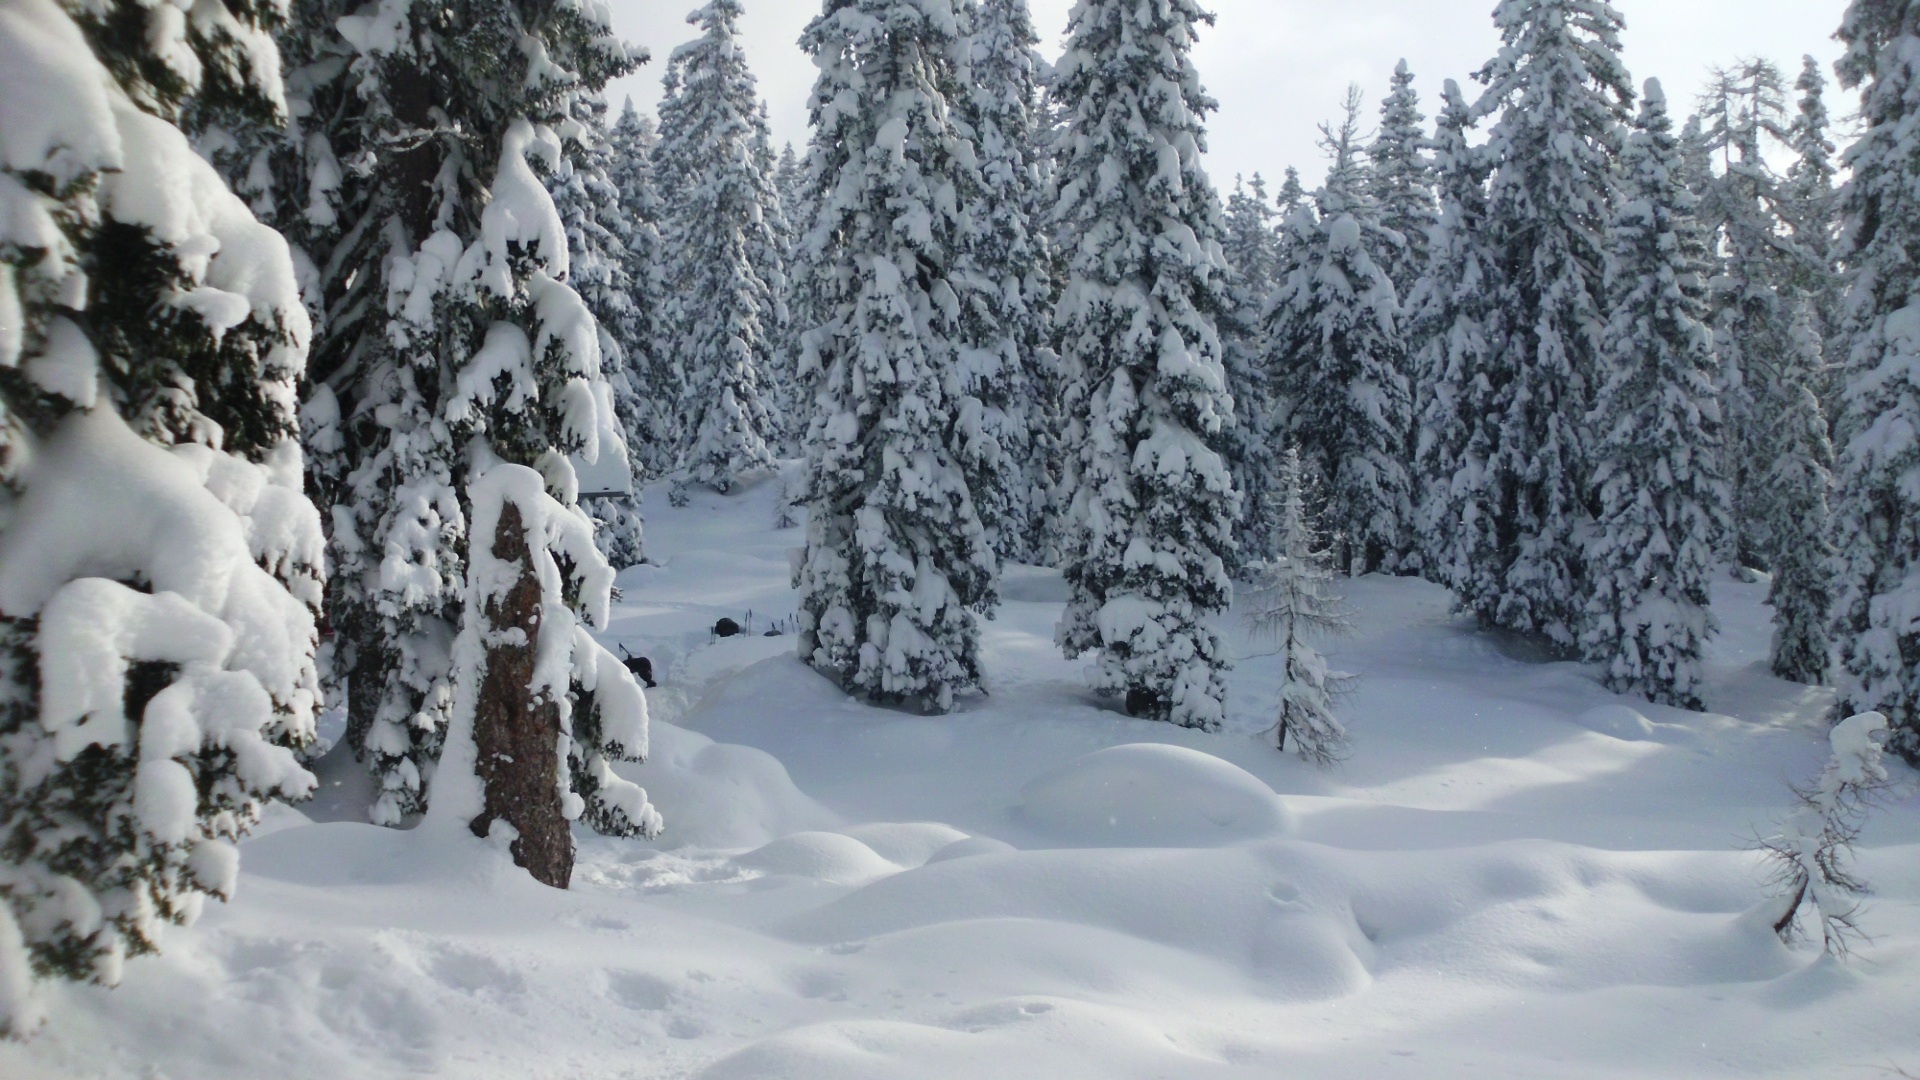
tree, forest, snow, winter, sun, weather, snowshoe, fir, season, spruce, mountains, footwear, wintry, winter magic, winter forest, freezing, woody plant, geological phenomenon